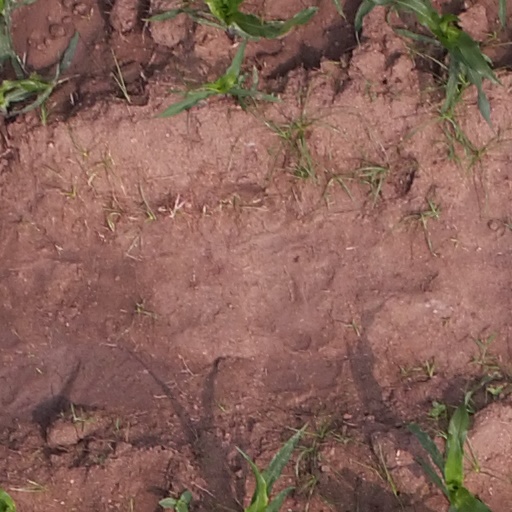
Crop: maize; corn